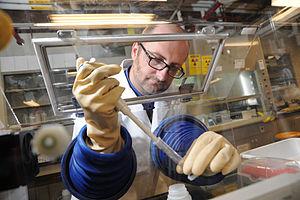
L'astate est un radioélément, de symbole At et de numéro atomique 85. C'est le plus rare des éléments chimiques hors transuraniens trouvés naturellement dans la croûte terrestre, où il est produit par décroissance radioactive d'éléments plus lourds. Tous les isotopes de l'astate ont des demi-vies courtes, le moins instable est l'astate 210 avec une période radioactive de 8,1 heures. Un échantillon visible de l'élément pur n'a jamais été produit mais tout spécimen macroscopique serait rapidement vaporisé par la chaleur résultant de sa propre radioactivité.